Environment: real
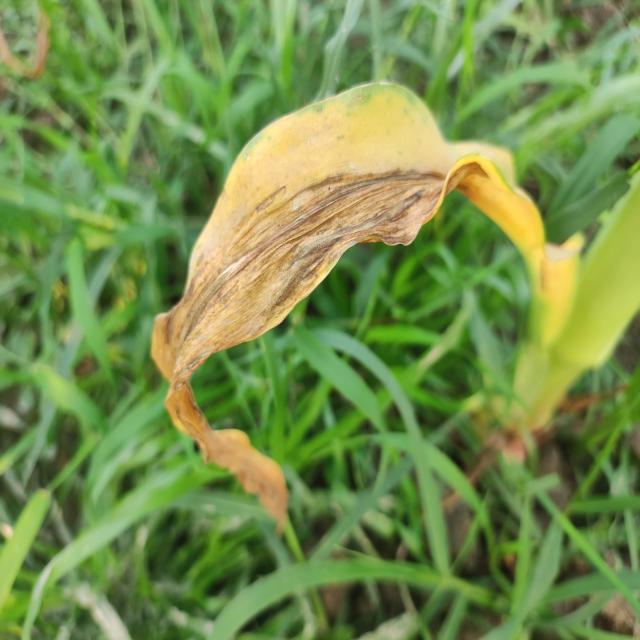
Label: nitrogen_deficiency